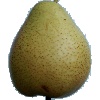
Label: pear_forelle